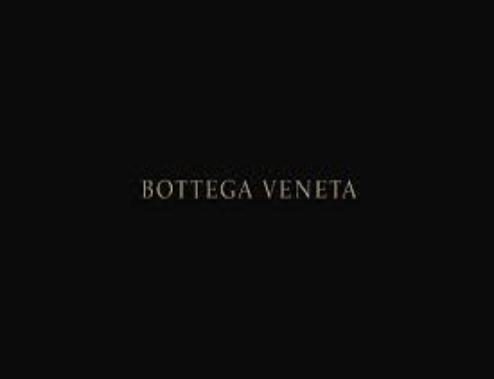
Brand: Bottega Veneta
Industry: Clothes